Cercle Municipal

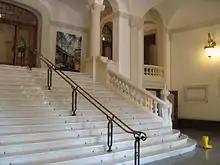
The Foyer after renovation (June 2011)

In 2006, comprehensive renovation and restoration work was carried out on the Cercle in order to transform it into a convention and exhibition centre. The work was completed in April 2011 providing not only enhancements to the Grande Salle and the Foyer but also to the cellar, which can now house exhibitions, and the former loft, now the fifth floor, where four rooms form a new conference centre. It took on the name Cercle-Cité after an adjacent building on the site of the former Ciné Cité was connected to the Cercle by means of a bridge over the Rue Genistre in order to expand the Cercle's facilities.